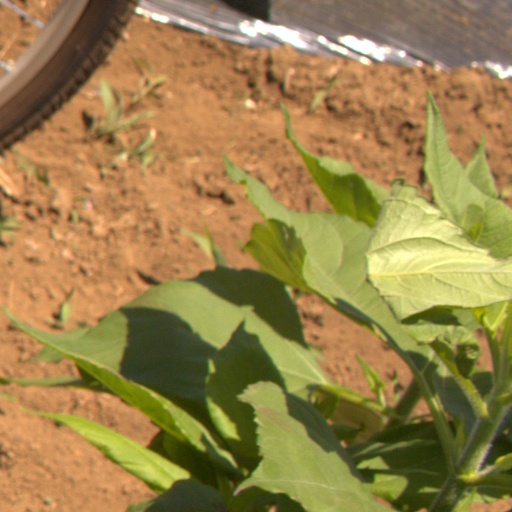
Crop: Jerusalem artichoke